The Ticket (2016 film)

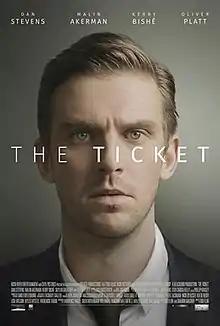
Film poster

The Ticket is a 2016 American drama film directed by Ido Fluk and written by Ido Fluk and Sharon Mashihi. The film stars Malin Åkerman, Dan Stevens, Kerry Bishé, Oliver Platt, Liza J. Bennett, and Skylar Gaertner.